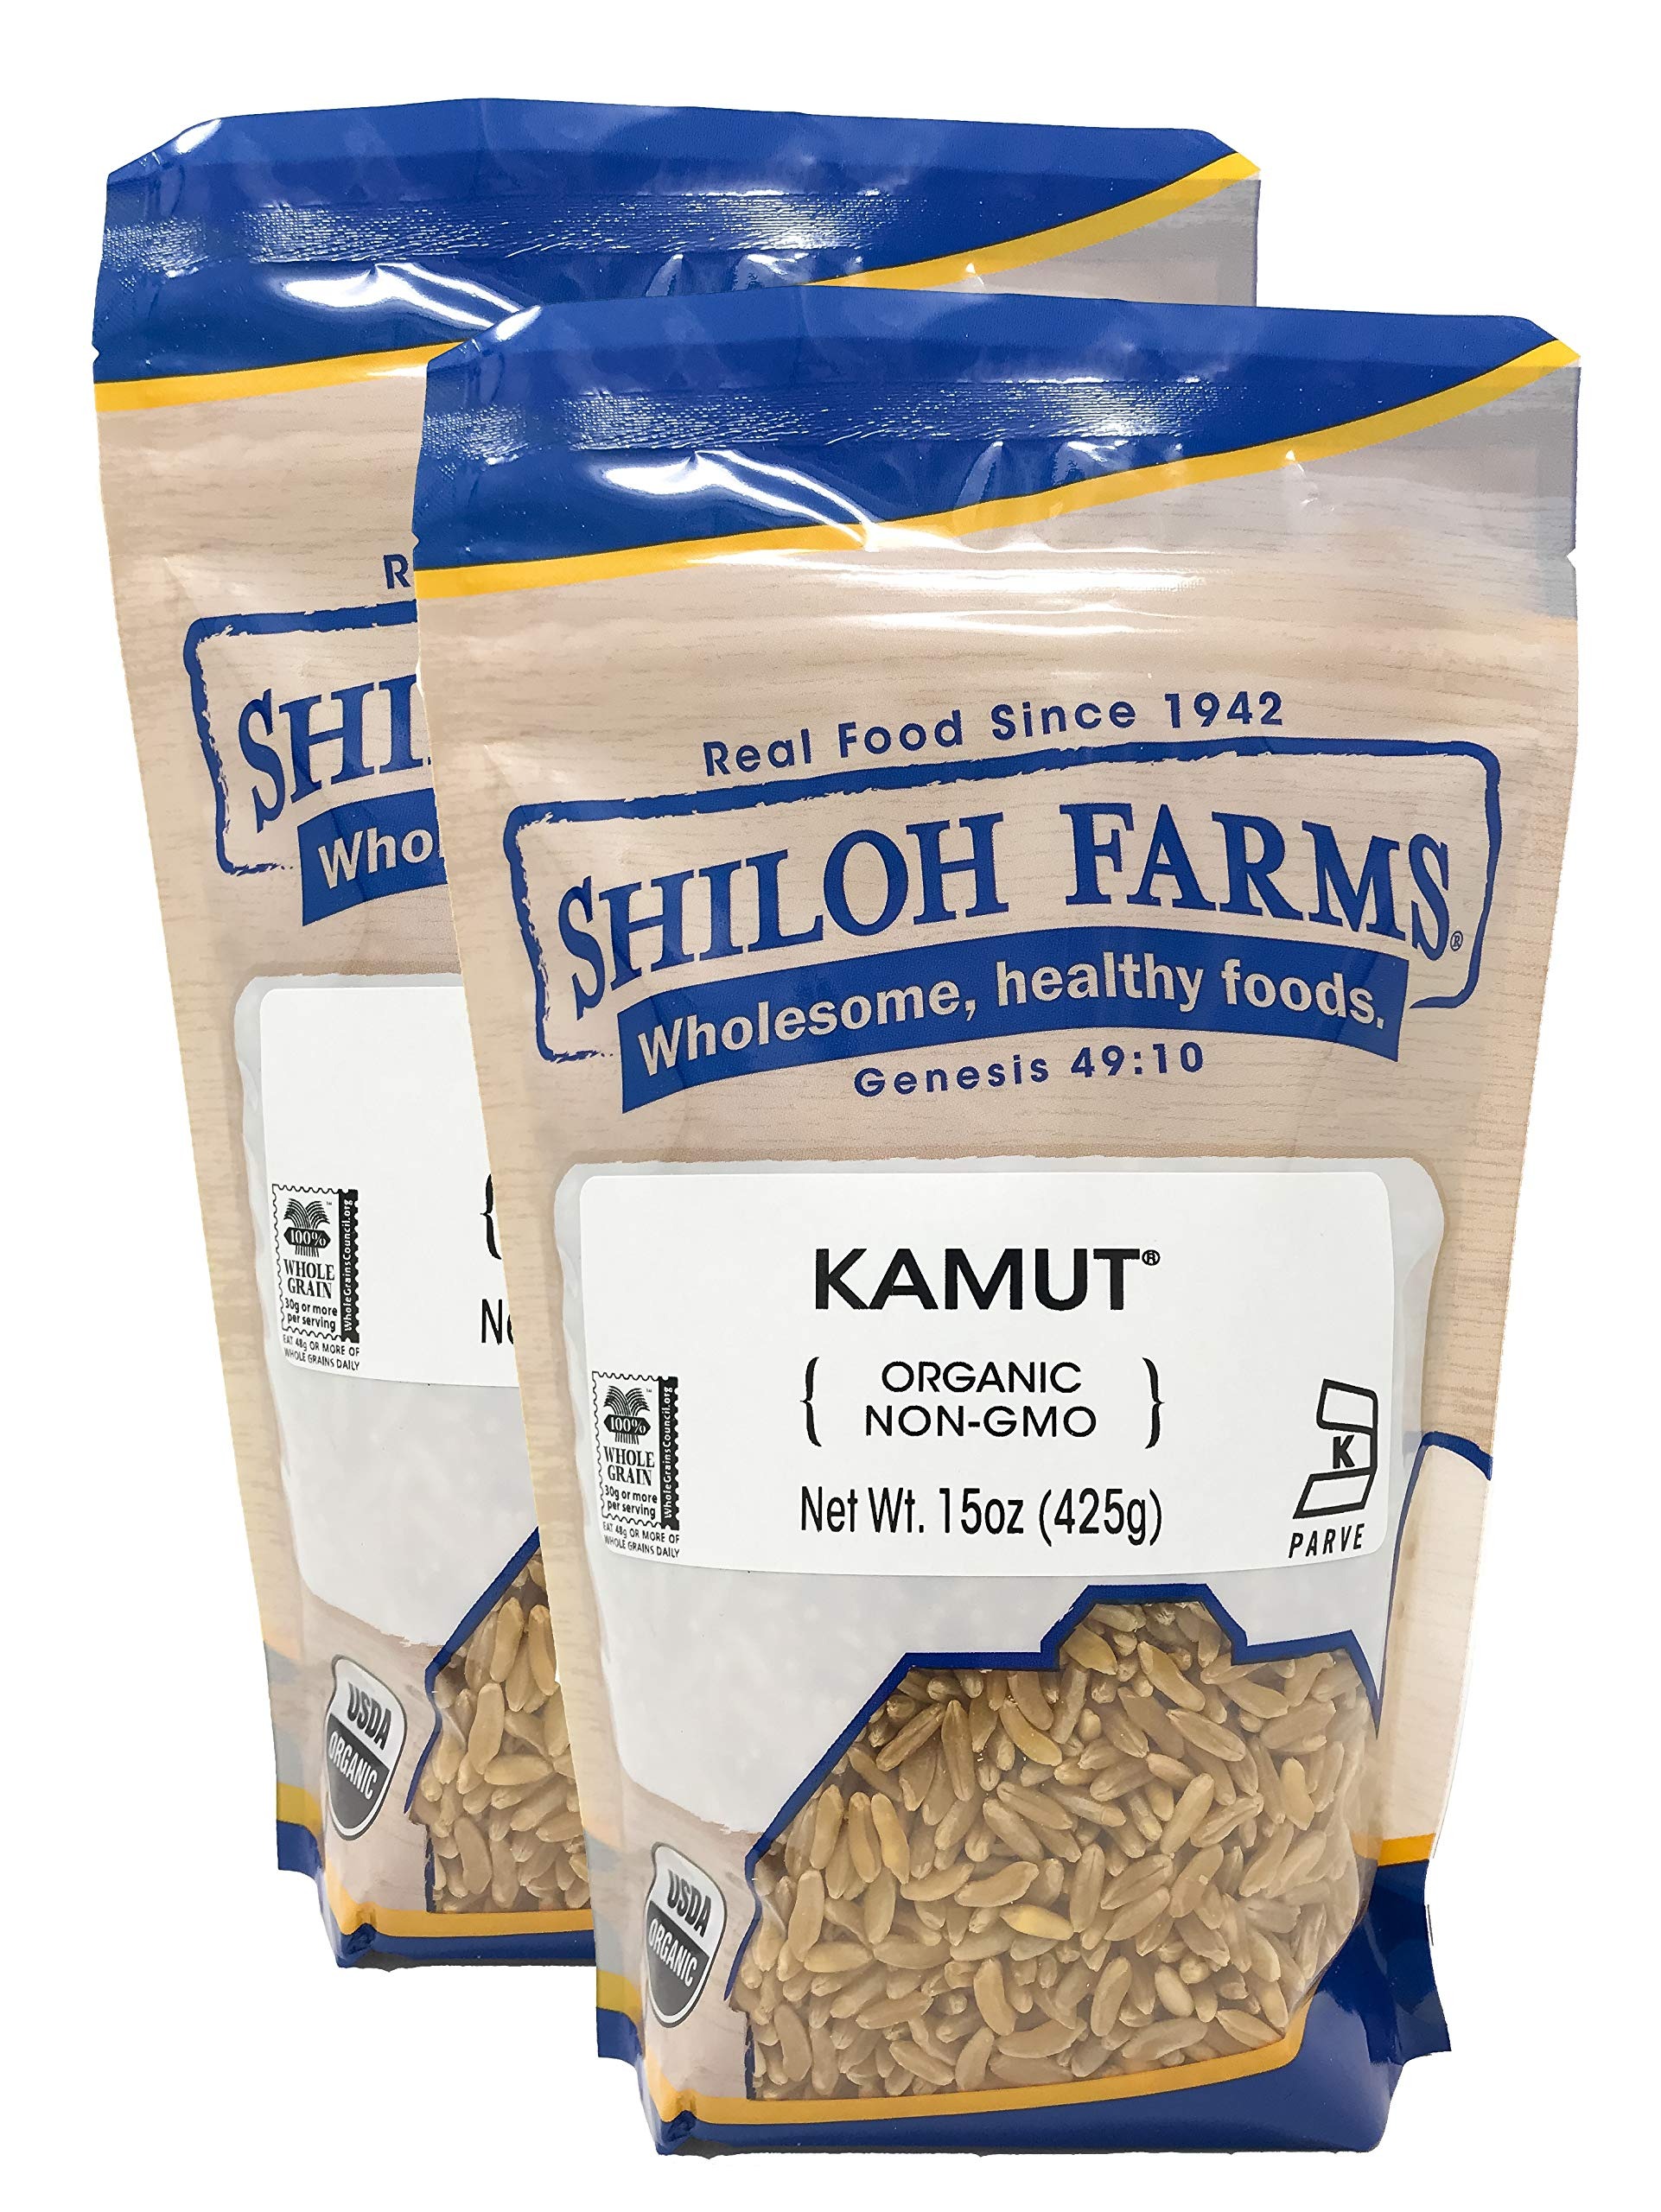
Item Name: Shiloh Farms - Organic Kamut Grain 15 Ounce - 2 Pack
Bullet Point 1: Shiloh Farms Organic Non GMO Kamut Grain 15 Oz bag - TWO PACKAGES
Bullet Point 2: An ancient variety of wheat believed to have originated in the Fertile Crescent over 6,000 years ago, Kamut, also known as Khorasan Wheat, is a registered variety that must meet several strict conditions to carry the name. It must be organic, 99% free of modern wheat strains and contain a particular amount of protein and selenium.
Bullet Point 3: Relatively easy to digest many are able to tolerant this product over wheat (it does contain gluten though)
Bullet Point 4: Can be ground to be used as a 1:1 wheat substitute in baking, cooked for a hot breakfast, or used in soups or dishes as a rice, pasta or barley substitute.
Bullet Point 5: Light, sweet and buttery in taste, rich in protein and fiber, also an excellent source of manganese, phosphorus, zinc, several B Vitamins, and other essential nutrients
Product Description: To Cook: Sort and rinse. Bring 1 cup grain and 3 cups water to a boil. Reduce, cover, and simmer 1 hour, or until the grain is tender and the berries are plump. The grains should be a bit toothy and hearty, not mushy. Soaking the grains overnight should reduce cooking time by approxiately 30%. Makes about 2 cups of cooked grain.
Value: 30.0
Unit: Ounce

Price: 14.225